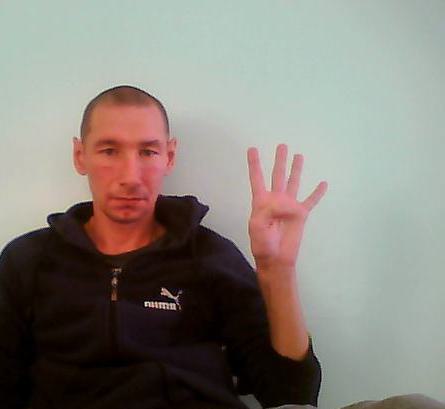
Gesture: four